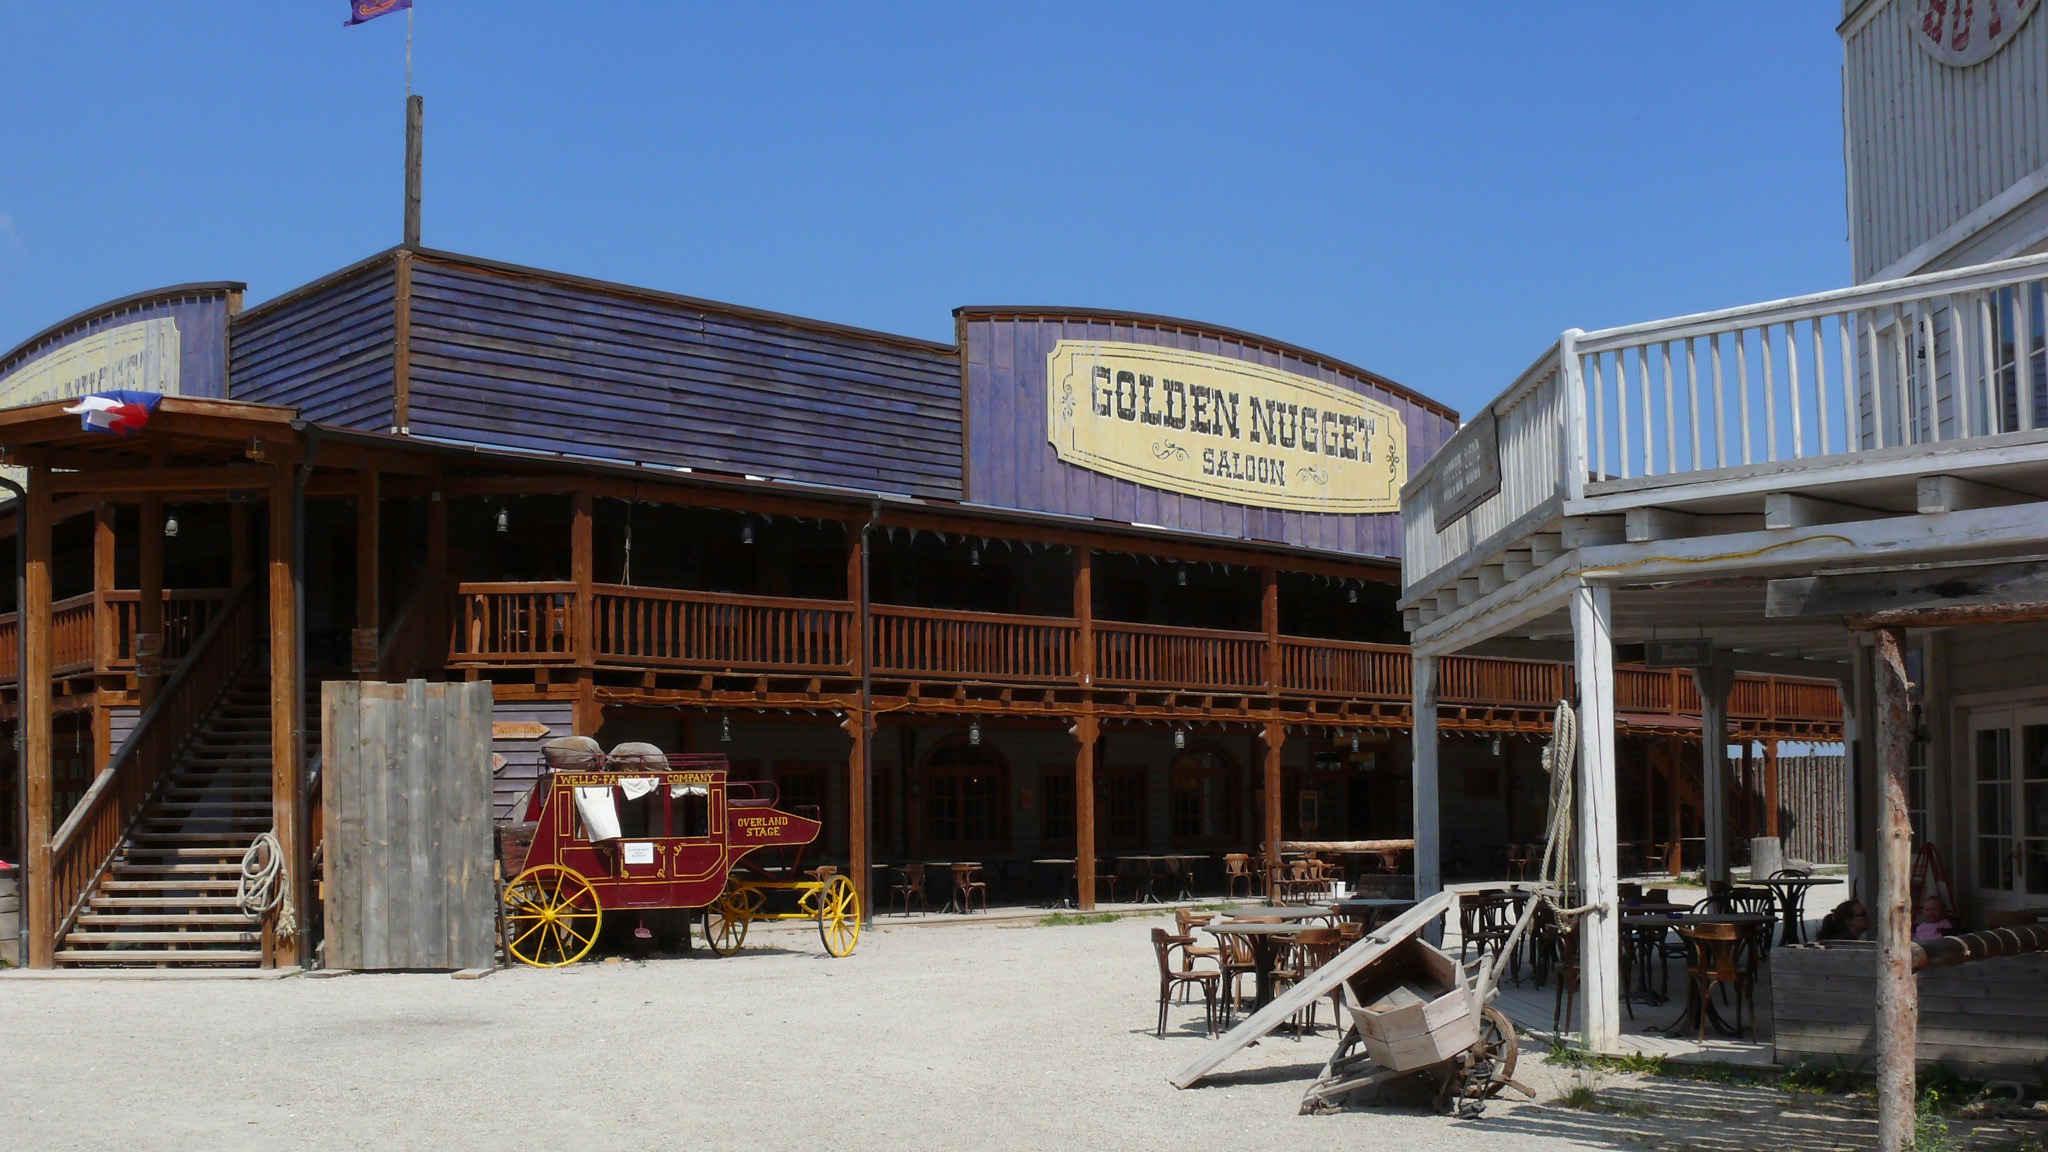
town, building, restaurant, city, downtown, transport, train station, public transport, ghost town, wild west, human settlement, nonamecity